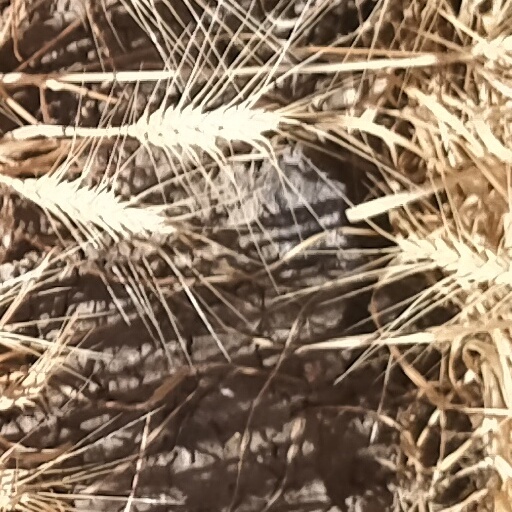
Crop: wheat